Stella Adler

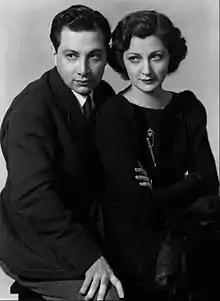
Luther and Stella Adler, 1936

Adler met with Stanislavski again later in his career and questioned him on Strasberg's interpretation. He told her that he had abandoned emotional memory, which had been Strasberg's dominant paradigm, but that they both believed that actors did not have what is required to play a variety of roles already instilled inside them, and that extensive research was needed to understand the experiences of characters who have different values originating from different cultures.